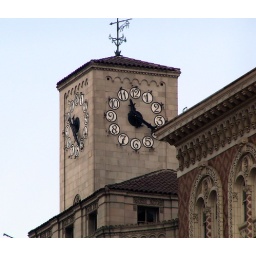
the clock toward on the james oviatt building in downtown los angeles.